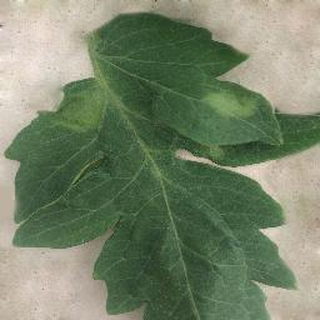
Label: tomato_late_blight